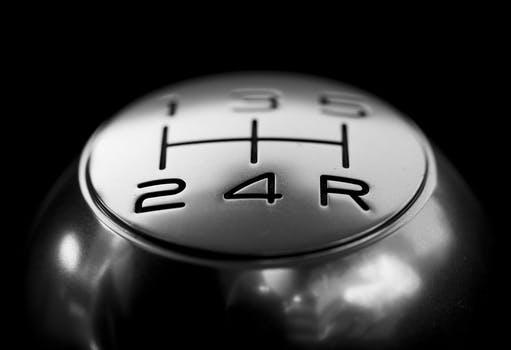
Label: No Watermark